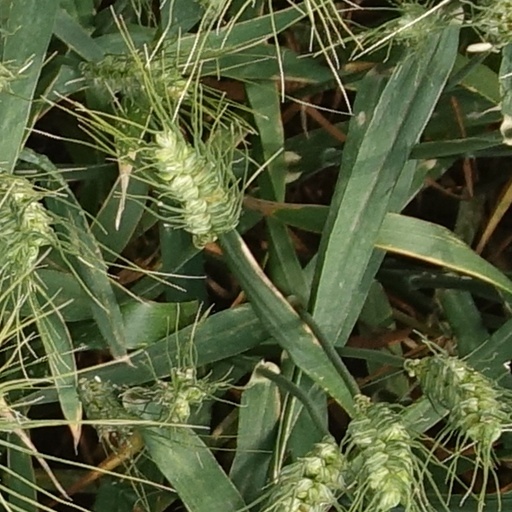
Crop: wheat